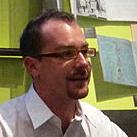
Age: 36